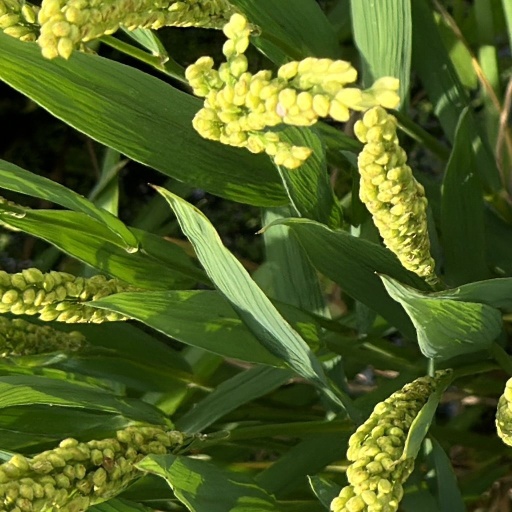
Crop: rice